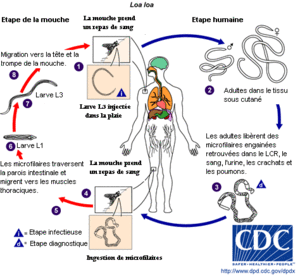
La filariose à loa loa est une maladie de la peau et de l’œil provoquée par un ver nématode, la filaire loa loa.